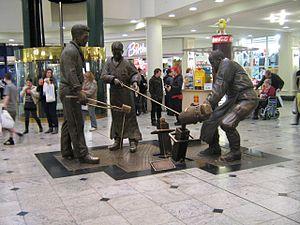
Benjamin Huntsman est un inventeur et métallurgiste anglais, qui a mis au point une méthode de fabrication d'un acier au creuset dont la qualité était très supérieure à celle des aciers de son époque.